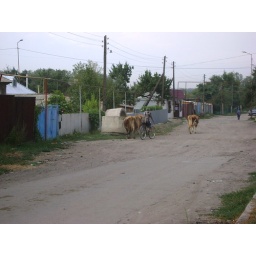
down the street from our house in almalybak. cows, horses, sheep, donkeys are a common site!